Forearc

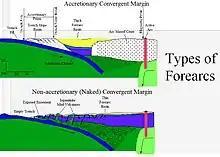
Types of forearcs

There are two models which characterize a forearc basin formation and deformation and are dependent on sediment deposition and subsidence (see figure). The first model represents a forearc basin formed with little to no sediment supply. Conversely, the second model represents a basin with a healthy sediment supply. Basin depth depends on the supply of oceanic plate sediments, continentally derived clastic material and orthogonal convergence rates. The accretionary flux (sediment supply in and out) also determines the rate at which the sedimentation wedges grow within the forearc.